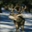
Label: deer